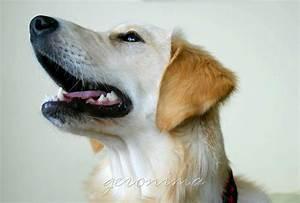
dog